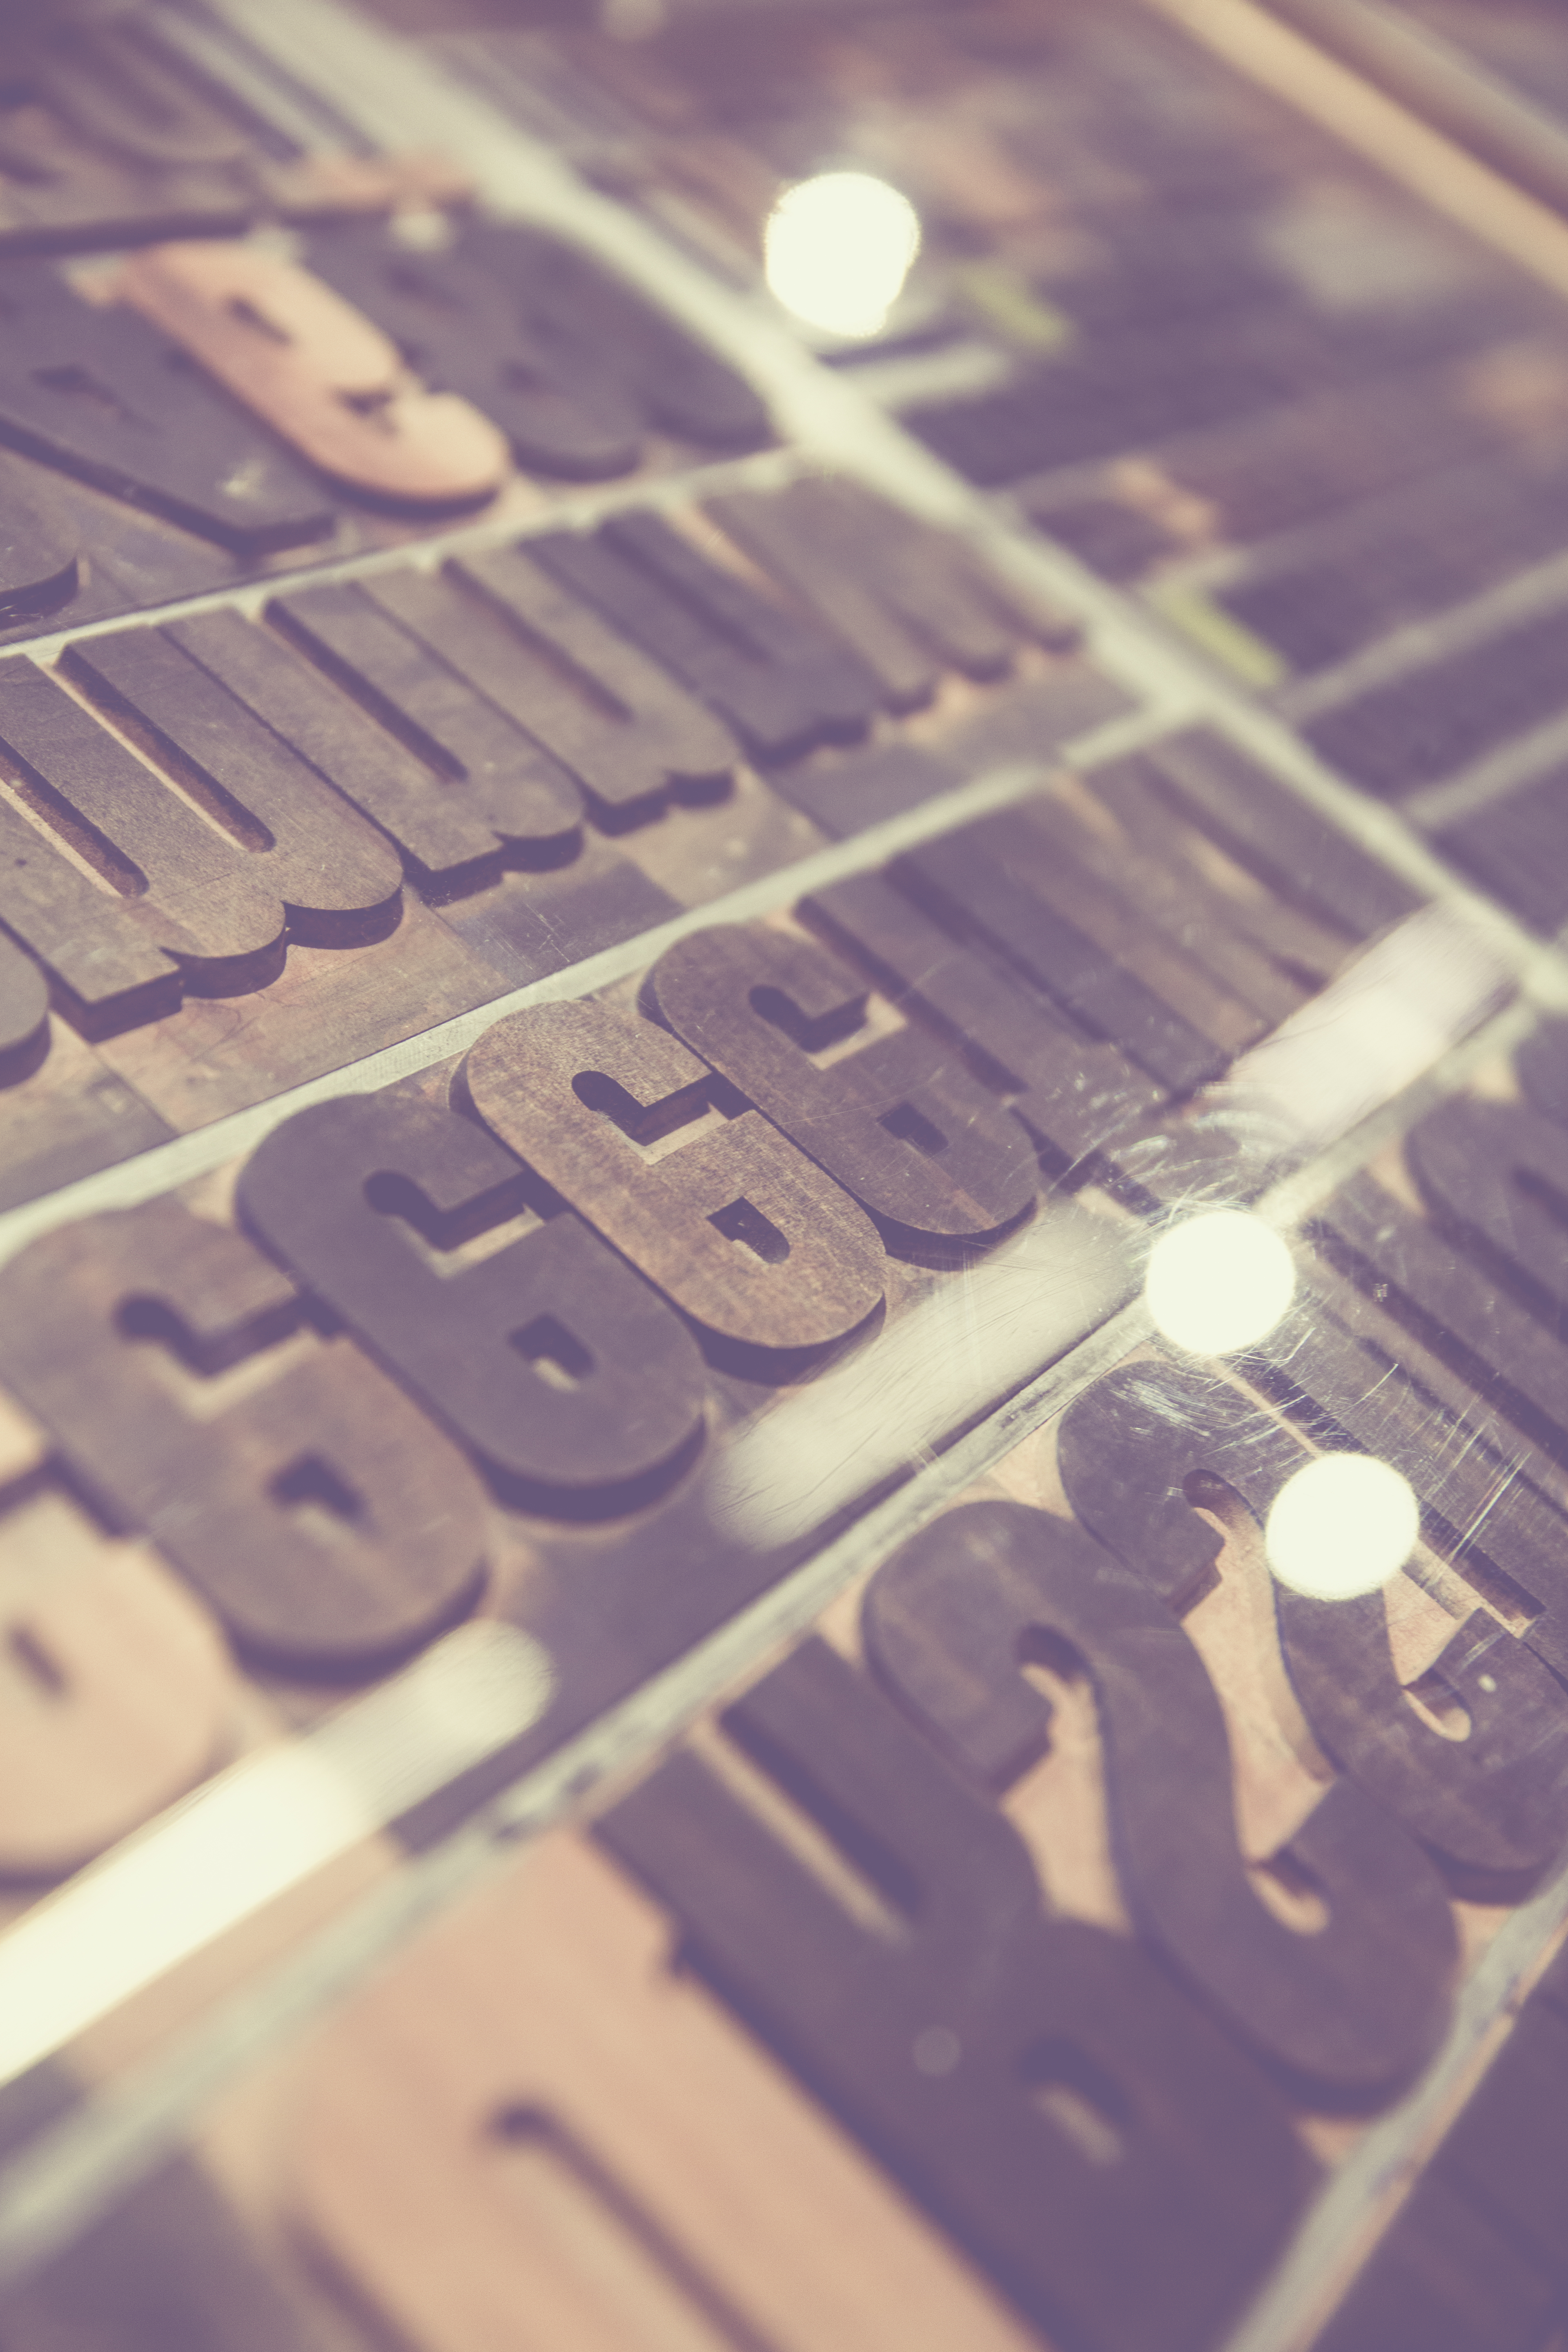
writing, blur, wood, vintage, retro, number, love, symbol, letter, typography, color, business, black, close up, font, type, focus, design, display, text, wooden, photograph, letters, classic, shape, emotion, letterbox, old letters